Mississippi Highway 611

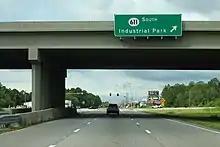
US 90 westbound at its interchange with MS 63 and MS 611

MS 611 begins at an intersection with Hardee Road near the southern end of the industrial park at a railroad overpass; Industrial Road continues south for a short distance. It heads north to pass directly beside the Chevron Pascagoula Refinery as it parallels a railroad line (while also crossing several others) past several other various businesses and the former site of the Jackson County Airport. The highway curves to the northwest for a couple miles, where it has intersections with Orchard Road and Old Mobile Avenue. MS 611 then comes to an end shortly thereafter at an interchange with US 90; the road continues north as MS 63.